Essen Minster

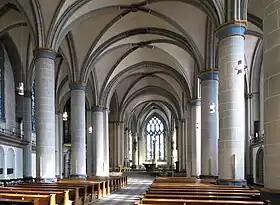
Interior view towards the High altar

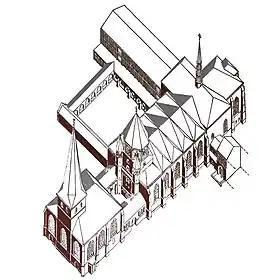
The modern building complex with the church of St. Johann Baptist, atrium and complete cloisters

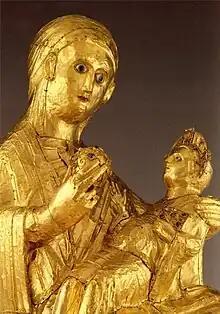
The most important artwork in the church, the Golden Madonna of Essen

In 1275, the Ottonian church burnt down, with only the westwork and the crypt surviving. In the rebuild, which occurred in the time of the Abbesses Berta von Arnsberg and Beatrix von Holte, the architect combined aspects of the old church with the new Gothic style. The form of the hall church was chosen, in complete contrast with Cologne Cathedral – the Essen order had to ward off the Archbishop of Cologne's claims to authority and the nuns wished to express their integrity and independence through the form of their building. Two architects worked alongside each other on the rebuild, of which the first, a Master Martin, quit in 1305 because of disputes with Abbess Beatrix von Holte. Master Martin, who was a church builder from Burgundy and Champagne, as shown by details of his ornamentation, also knew the design idiom of Cologne and Trier cathedral construction workshops, was responsible for the overall design. This included at first a long choir like that of St Vitus's Church, Mönchengladbach. Afterwards this concept was given up under the management of Master Martin and a hall church inspired by St. Elizabeth's Church, Marburg (begun 1235) was built, which was built over the outer crypt. The successor to Master Martin's name is not known. His design idiom is more strongly Westphalian, but he continued the plan of his predecessor and brought it to completion.